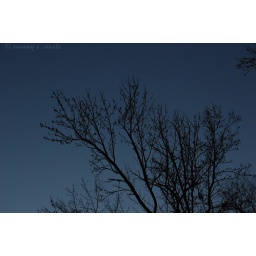
loved the contrast of the tree against the twilight sky